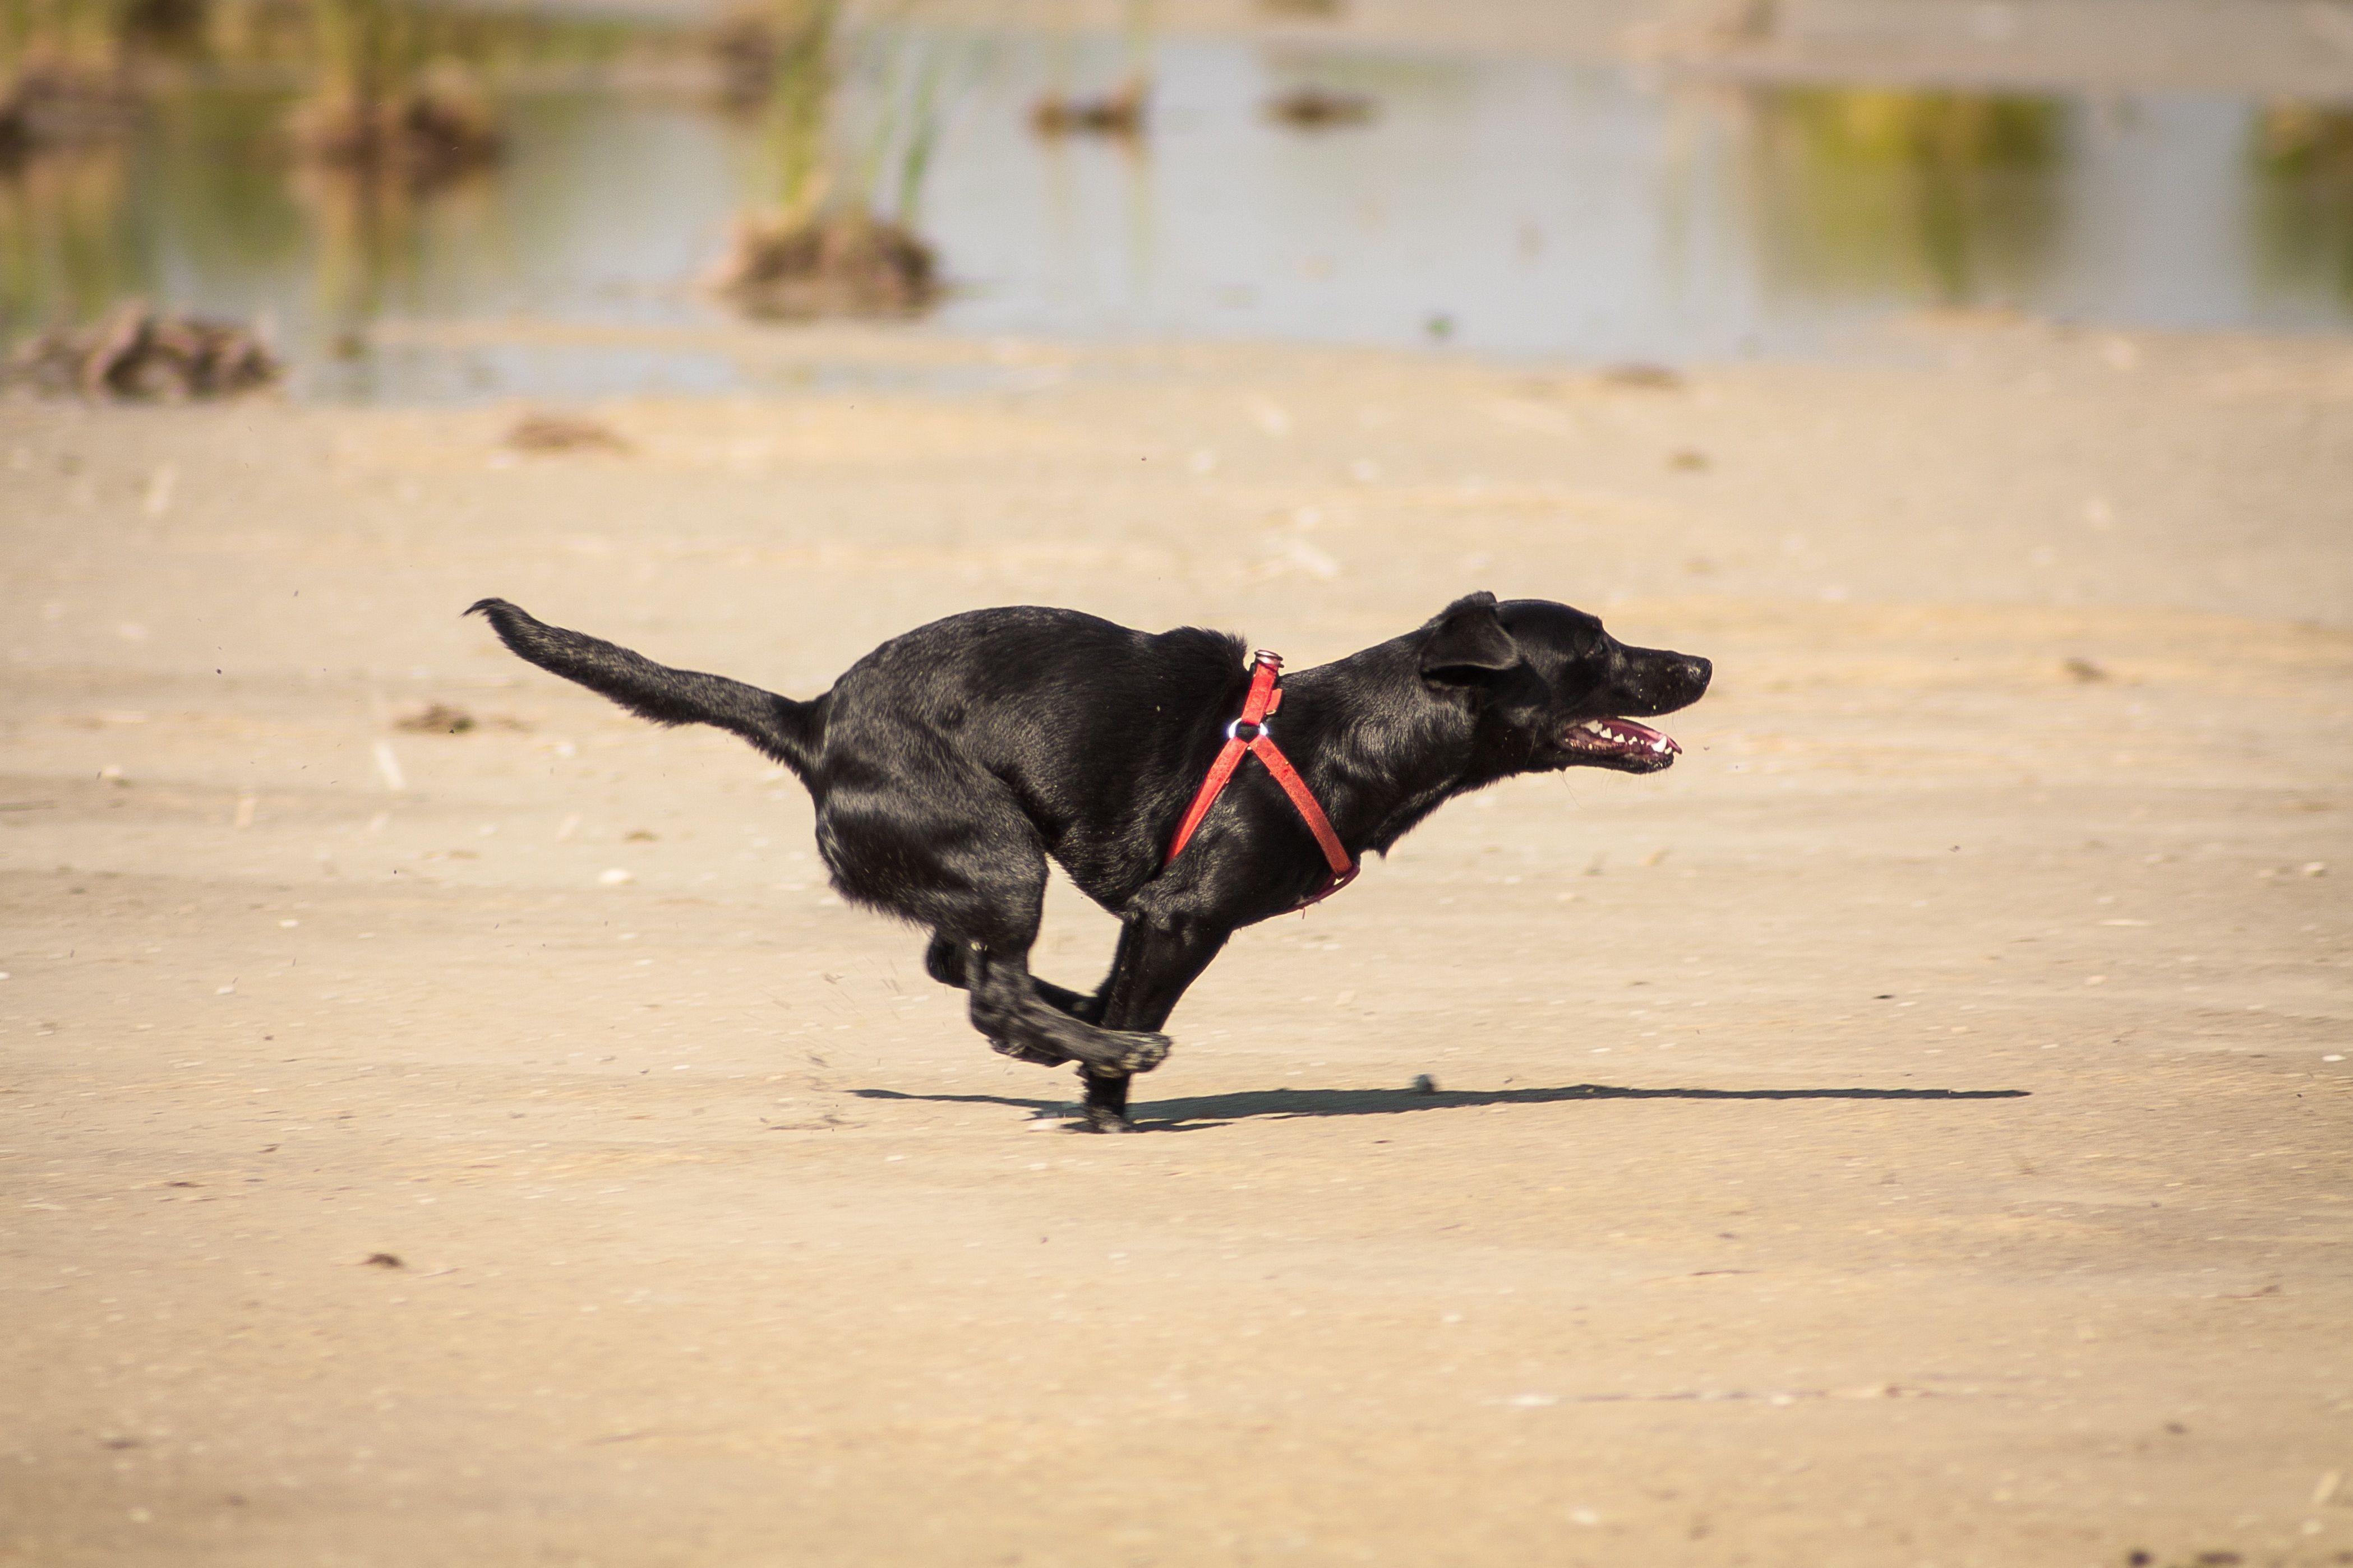
beach, puppy, dog, animal, pond, mammal, jogging, black, cheerful, fun, vertebrate, labrador retriever, joy, runs, doggy, and the tramp, dog like mammal